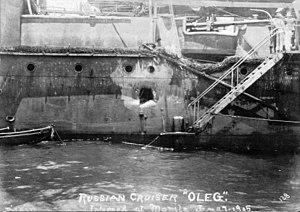
Leonid Feodorovitch Dobrotvir, en russe : Леонид Фёдорович Добротворский, né le 13 avril 1856, décédé le 21 octobre 1915 à Petrograd.
Oskar Adolfovitch Enkvist, russe : Оскар Адольфович Энквист, né le 28 octobre 1849, décédé le 3 mars 1912 à Kronstadt, est un officier de marine russe. Il termine sa carrière au grade de vice-amiral. Il exerce la fonction de commandant du port et de la ville de Nikolaïev du 9 septembre 1902 au 26 avril 1904, et participe à la bataille de Tsushima les 27 mai et 28 mai 1905.
L’Oleg, est un croiseur protégé de la classe Bogatyr en service dans la Marine impériale de Russie. Ce bâtiment de guerre prit part à la guerre russo-japonaise de 1904-1905, à la Première Guerre mondiale.